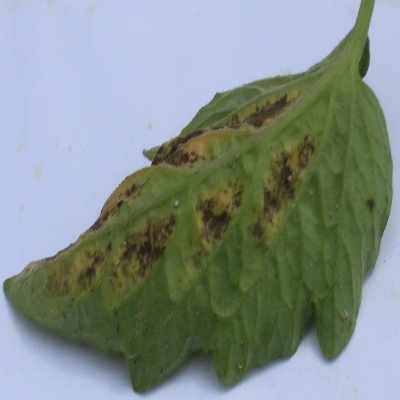
Crop: Tomato
Condition: septoria leaf spot